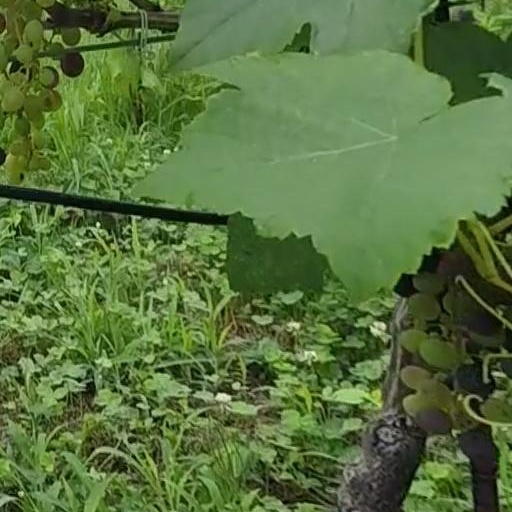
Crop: grape